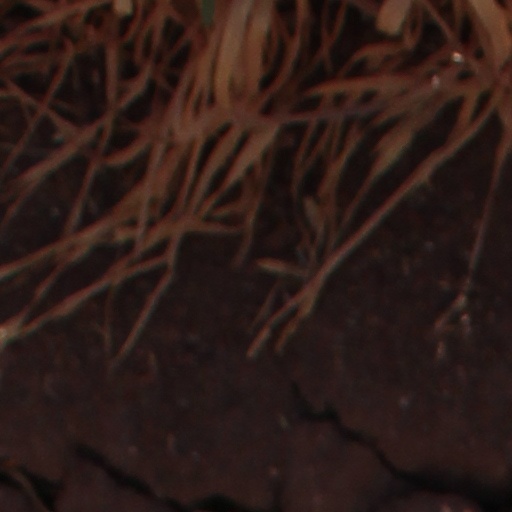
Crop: wheat